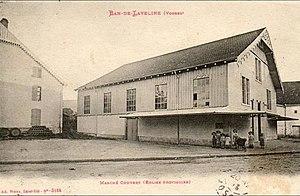
Marché couvert - Ban-de-Laveline (avant 1914)
Ban-de-Laveline est une commune française située dans le massif des Vosges, à l'est du département des Vosges, en région Grand Est. Le nom de Ban-de-Laveline a été substitué à celui de Laveline par décret du 15 août 1903. Ses habitants sont appelés les Lavelinois.